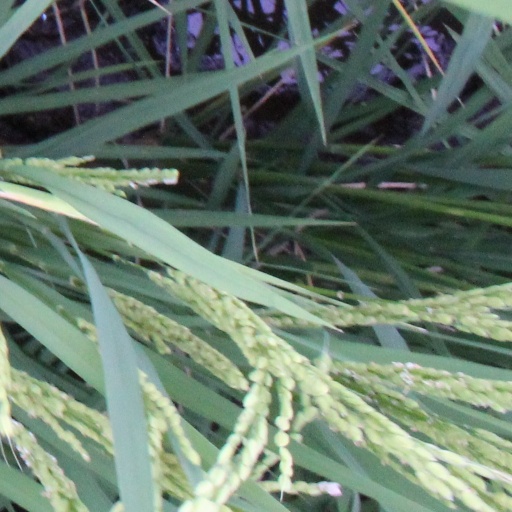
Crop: rice